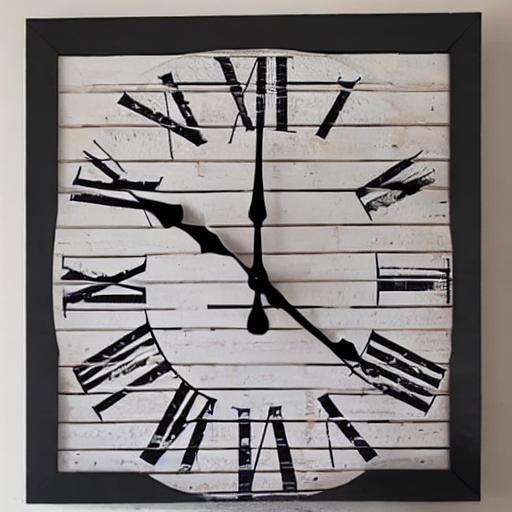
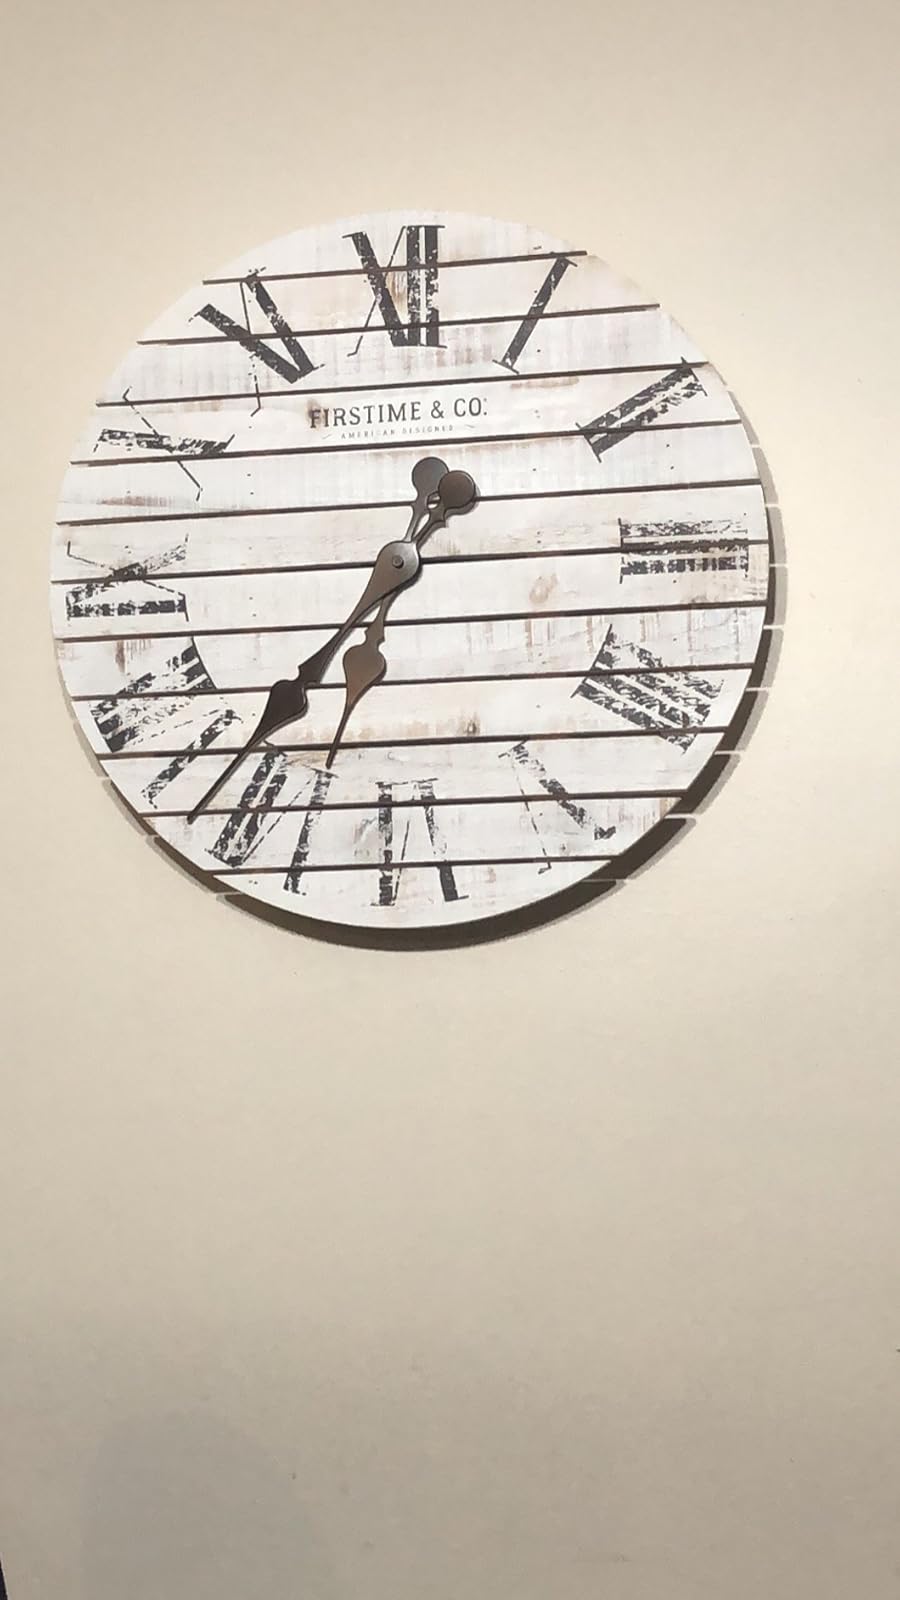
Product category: clock
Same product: no